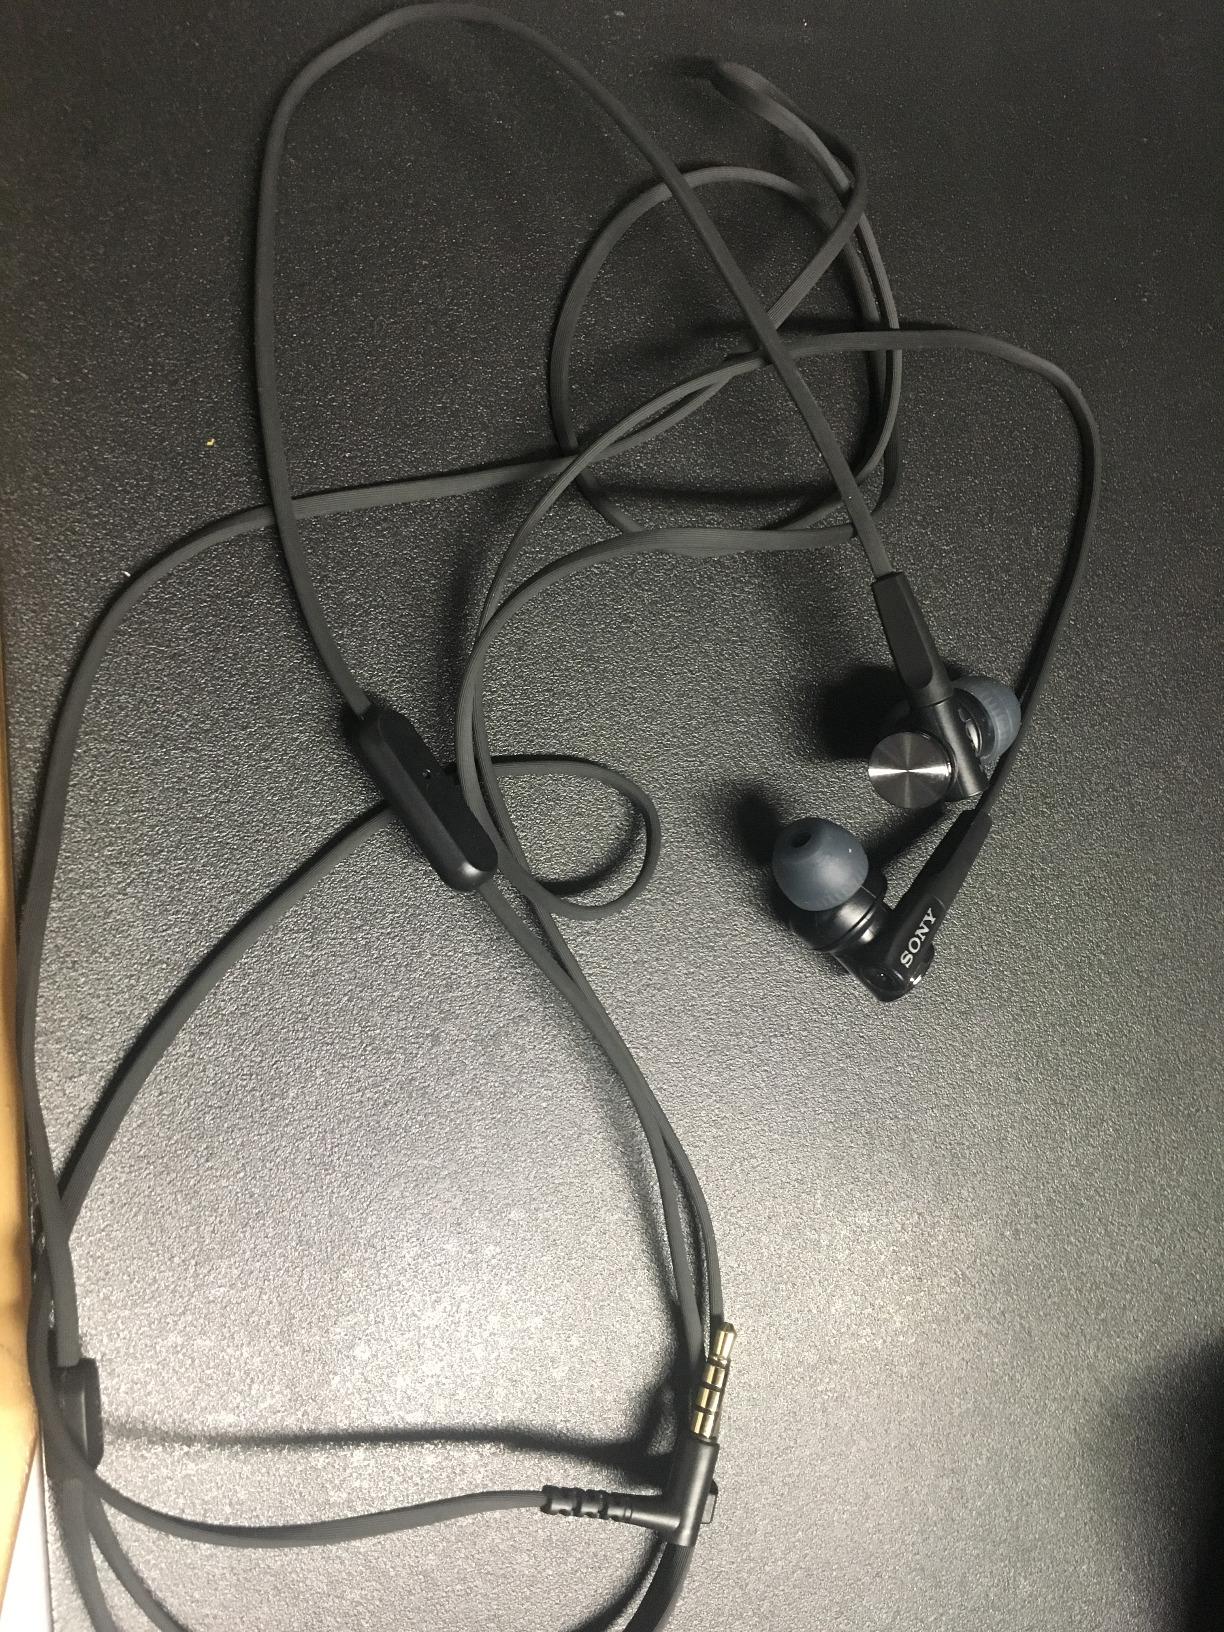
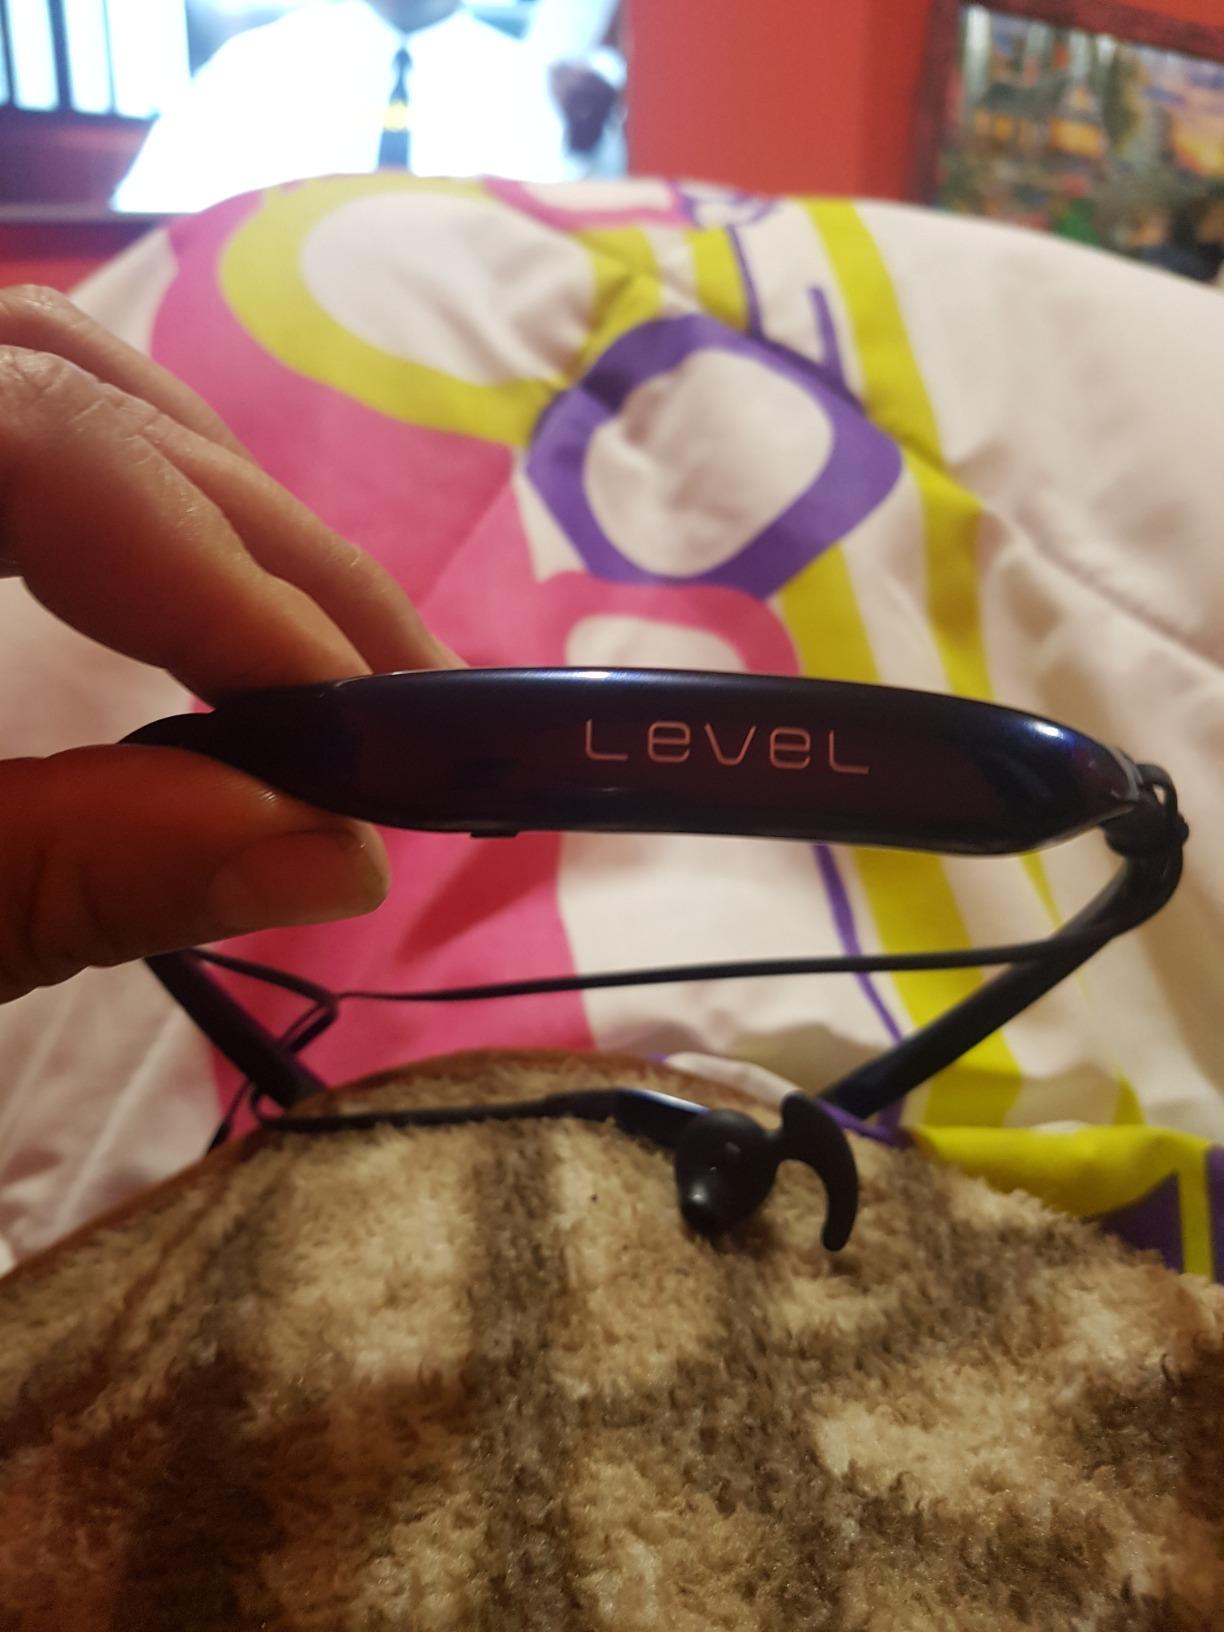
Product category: headphones
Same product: no